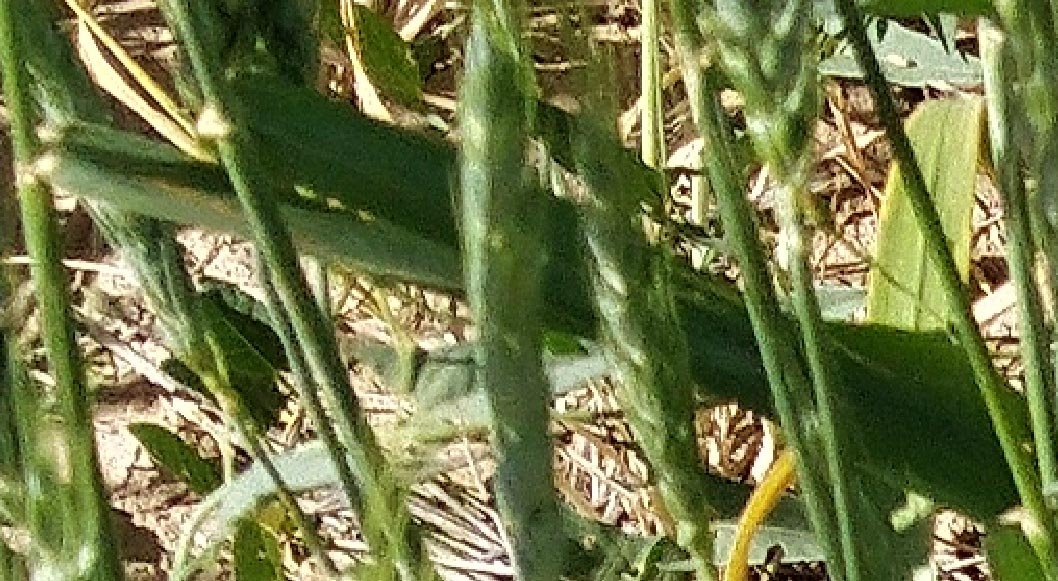
Label: Wheat___Healthy